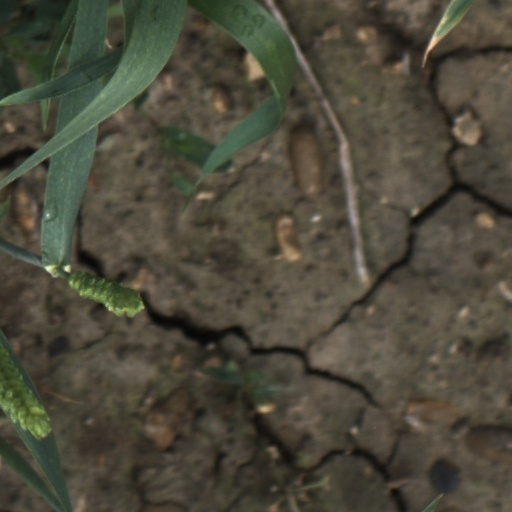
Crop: wheat